Blue Lightning (1989 video game)

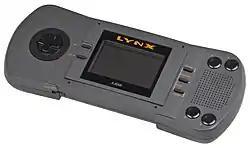
"After Burner" served as a source of inspiration for "Blue Lightning" during its development process, which originated as a commission to create a combat flight title for the Atari Lynx.

"Blue Lightning" was conceived by Arthur Koch and Stephen Landrum as part of a commission to design a pseudo-3D combat flight title for the then-upcoming Handy handheld game console, which would be later rechristened as the Atari Lynx. During their free time, the team would visit local arcades as sources of inspirations for their upcoming projects, among them being Sega's "After Burner", which served as a basis for their combat flight game and although Landrum was initially influenced by Spectrum HoloByte's "Falcon", Koch lean towards a more arcade-style approach rather than a full simulation one. Koch stated that Landrum's first idea for the project was of a first-person shooter, with the action being viewed on a first-person perspective inside of the plane's cockpit, however he created all the views to be animated at a third-person angle and as a result, Landrum scaled down all of the assets in order to fit within the memory constrains and make it a third-person shooter instead.